VFA-192

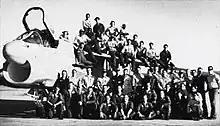
VA-192 personnel at Cold Lake, Canada, in 1982

The squadron deployed again to Yankee Station in October 1966 aboard . During this deployment, squadron pilot LCDR Michael J. Estocin distinguished himself posthumously earning the Medal of Honor for his gallantry and courage while flying two separate missile suppression missions to Haiphong. On the second mission, Commander Estocin's A-4 was shot down and he was listed as MIA; on 10 November 1977 his MIA status was changed to presumed KIA. In his memory, the Navy's award for the best F/A-18 Hornet squadron is called the Michael J. Estocin Award.